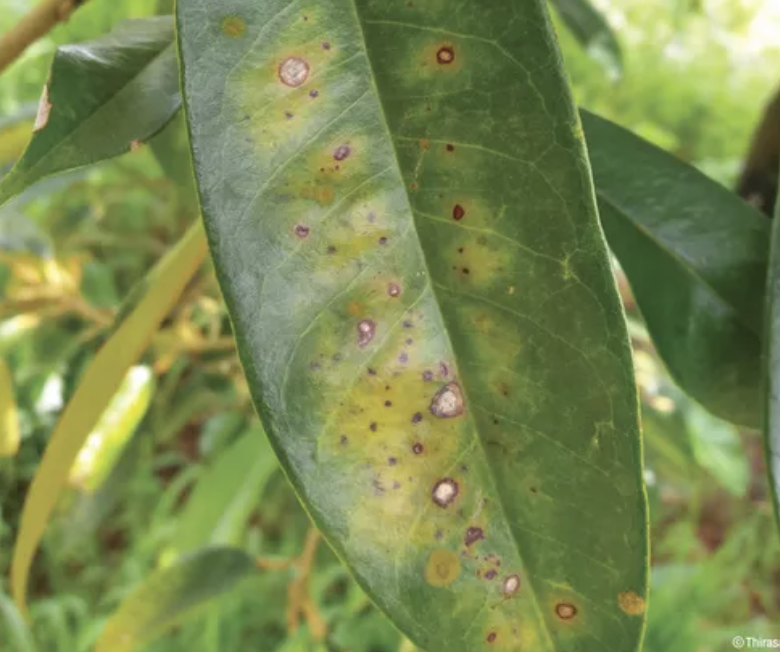
Label: canker_disease